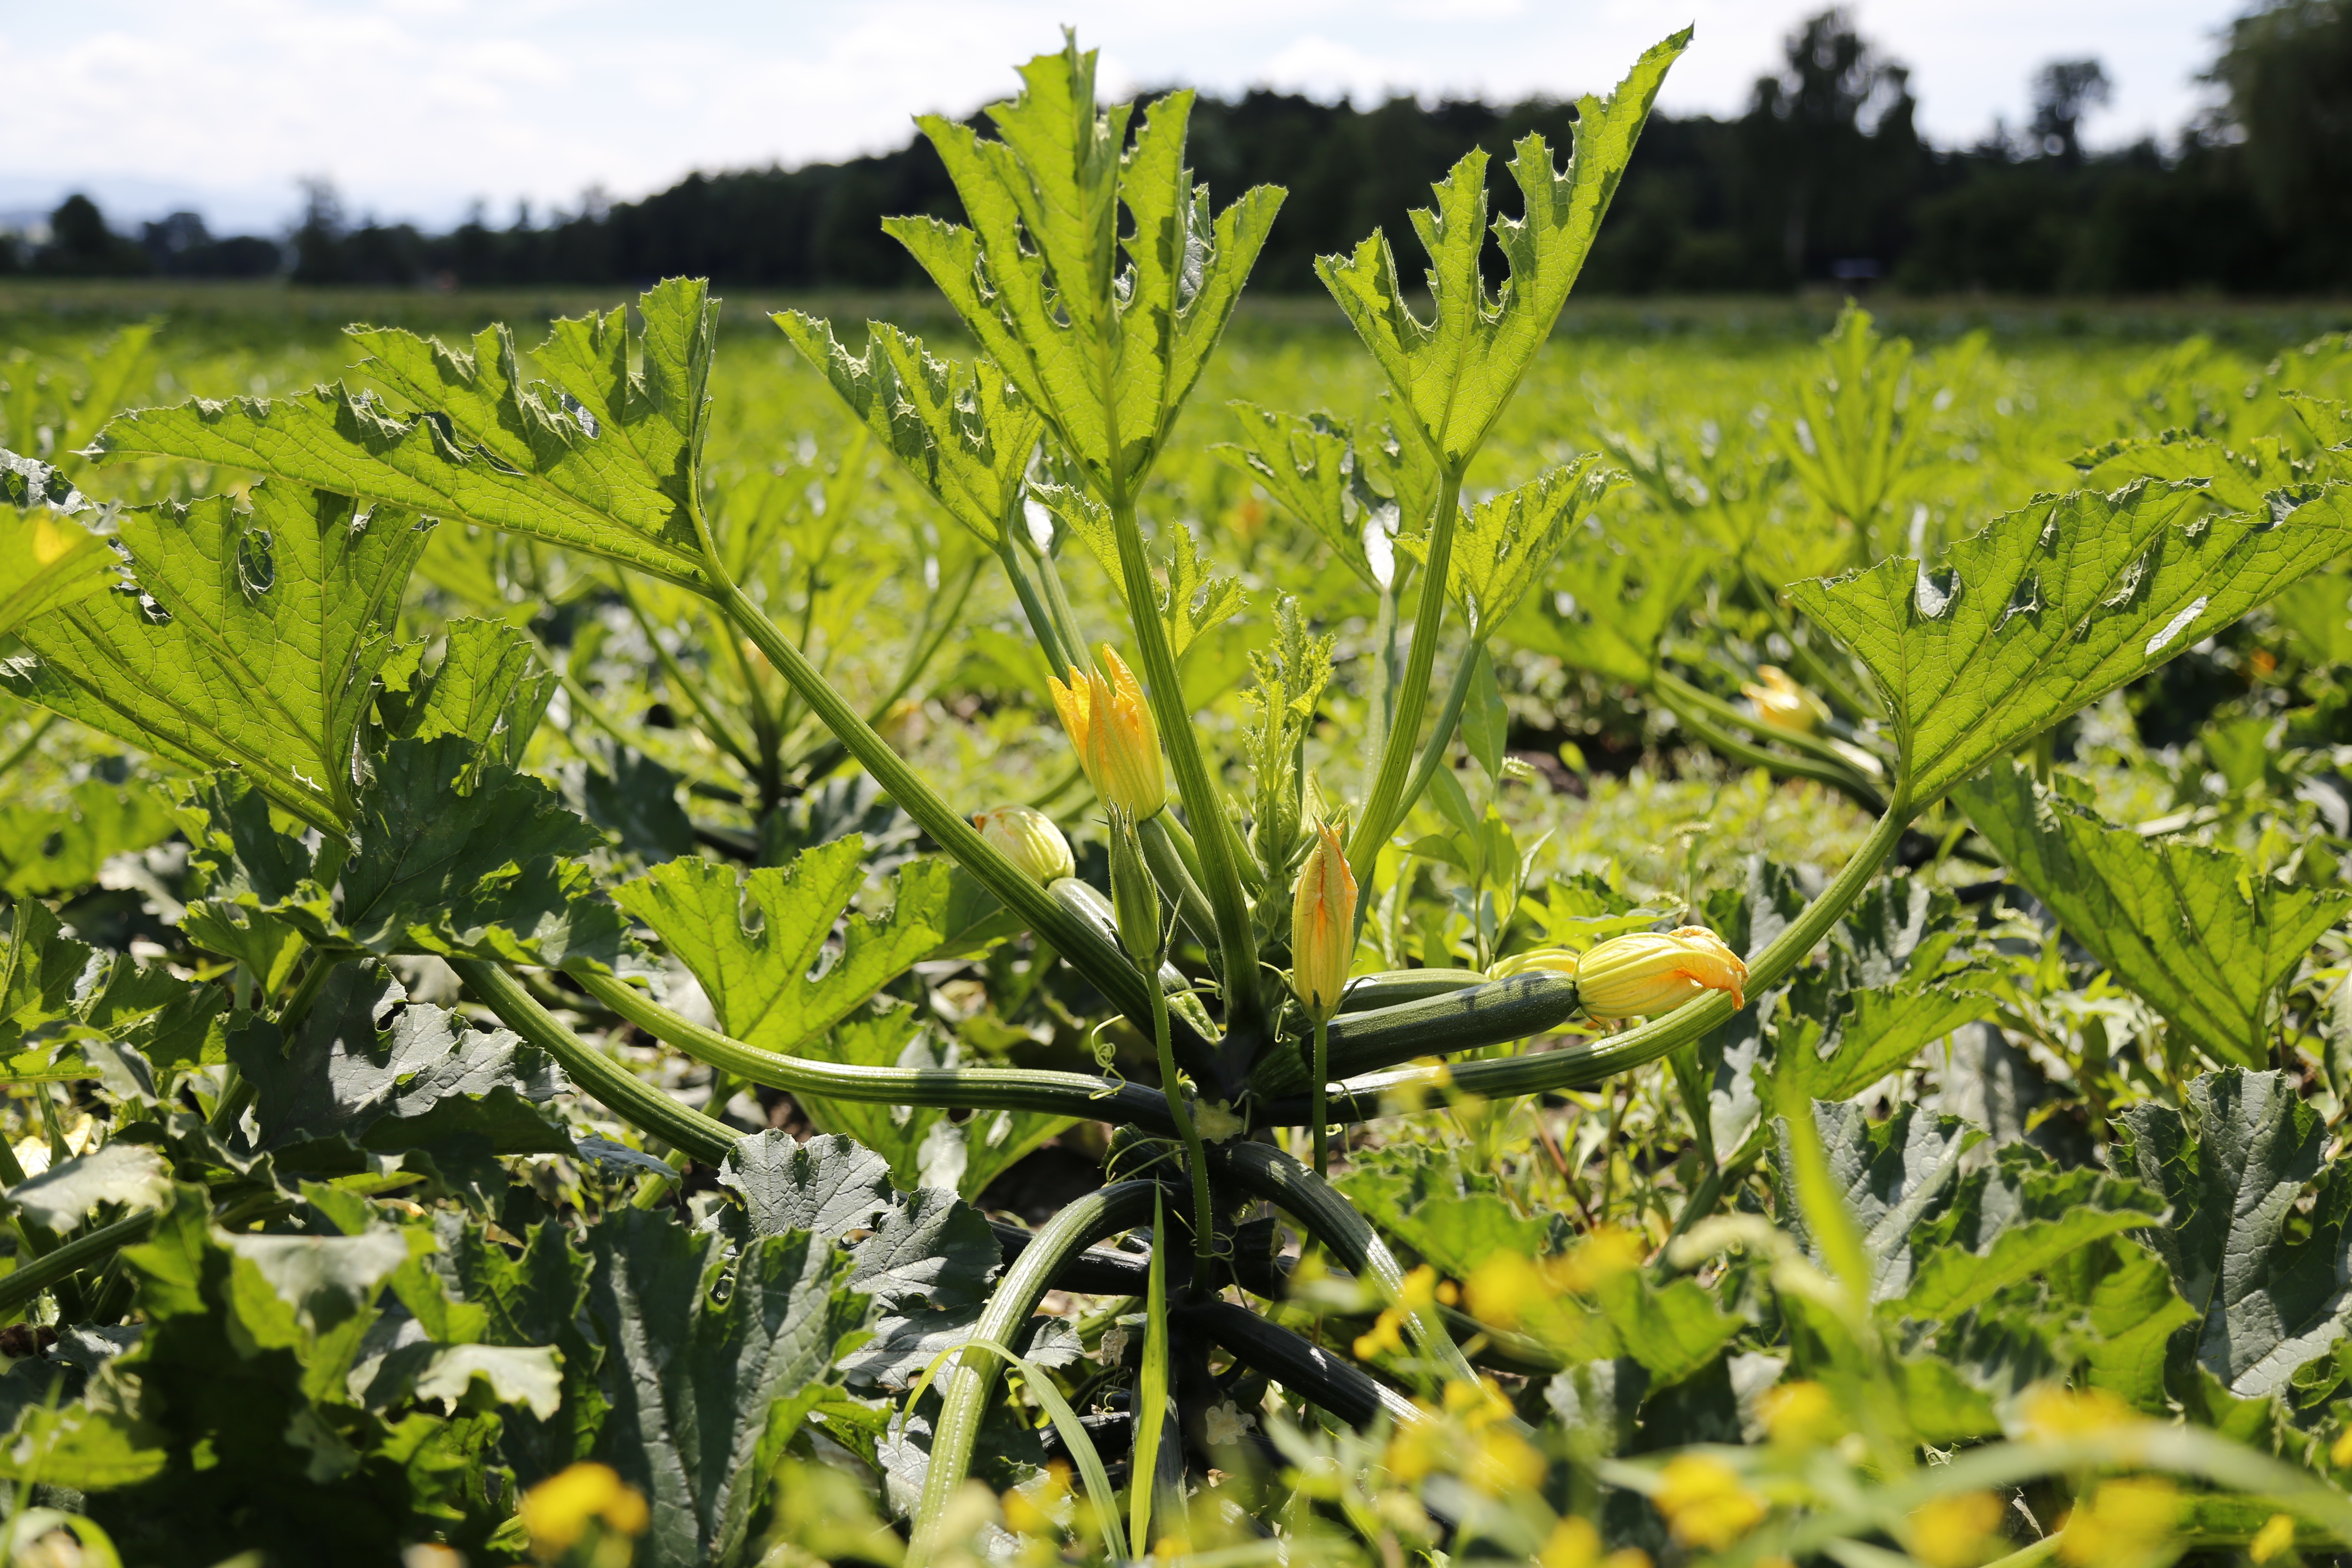
plant, field, farm, meadow, leaf, flower, food, produce, vegetable, botany, agriculture, eat, flora, wildflower, vegetables, shrub, zucchini, bauer, brassica, flowering plant, zucchetti, crop production, land plant, mustard plant